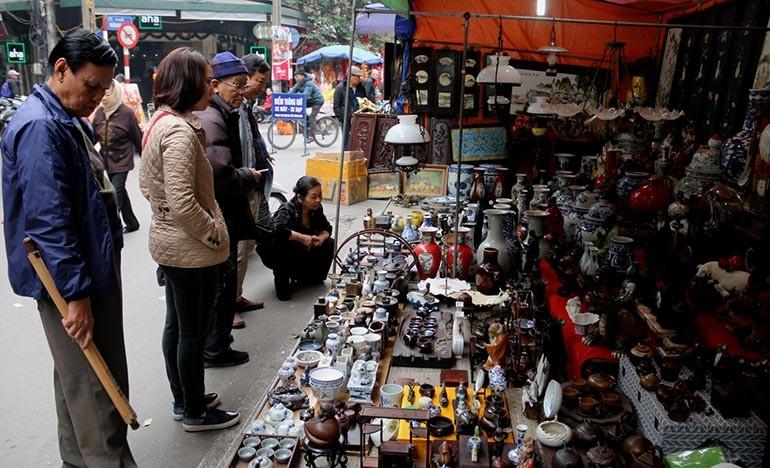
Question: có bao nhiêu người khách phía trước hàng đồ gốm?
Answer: có năm người khác phía trước hàng đồ gốm